Viktoras Muntianas

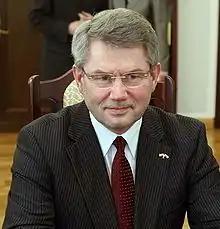
Muntianas in 2007

Viktoras Muntianas (born 11 November 1951) is a Lithuanian politician of Moldovan descent and former Speaker of the Seimas. In 1968 he graduated from the high school in Marijampolė. In 1973 he enrolled in the Vilnius Civil Engineering Institute, completing his studies in 1978. Between 1986 and 1990 he was first deputy of Kėdainiai municipality chairman. Later he started a career in business, becoming manager of Ūkio bankas filial in Kėdainiai in 1994. After two years he became vice-president of Vikonda concern.